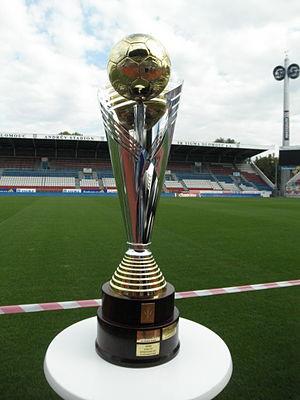
La Supercoupe de Tchéquie de football est une compétition de football opposant le vainqueur en titre du Championnat de Tchéquie au vainqueur de la Coupe de Tchéquie, disputée lors d'un match unique. Cette compétition voit le jour en 2010 et disparaît en 2015.